Winston-Salem, North Carolina

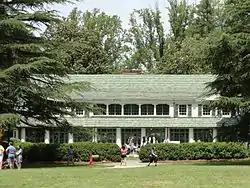
Reynolda House Museum of American Art

Winston-Salem is the location of the corporate headquarters of HanesBrands, Inc., Lowes Foods Stores, Quality Oil Company, Reynolds American (parent of R. J. Reynolds Tobacco Company), Reynolda Manufacturing Solutions, K&W Cafeterias (until 2022), and TW Garner Food Company (makers of Texas Pete). Blue Rhino, the nation's largest propane exchange company and a division of Ferrellgas, is also headquartered in Winston-Salem. Wachovia Corporation was based in Winston-Salem until it merged with First Union Corporation in September 2001; the corporate headquarters of the combined company was located in Charlotte, until the company was purchased by Wells Fargo in December 2008. PepsiCo has its customer service center located in Winston-Salem. BB&T was also based in Winston-Salem until it was merged with SunTrust Banks in December 2019; the corporate headquarters of the combined company were relocated to Charlotte.